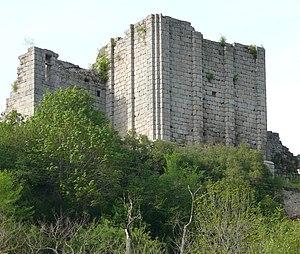
Château d'Aubusson
Le Château d'Aubusson est une ruine du château-fort médiéval construit entre les Xe et XIIIe siècles par les vicomtes d’Aubusson, situé sur la commune d'Aubusson, dans le département de la Creuse, région Nouvelle-Aquitaine, en France.
Cet article recense les monuments historiques de la Creuse, en France.
Le pont de la Terrade est situé à Aubusson, dans le département de la Creuse et la région Nouvelle-Aquitaine. Il est inscrit à l'inventaire des monuments historiques.